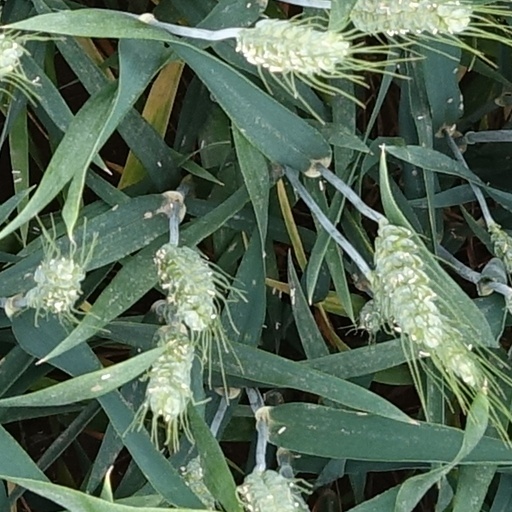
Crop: wheat